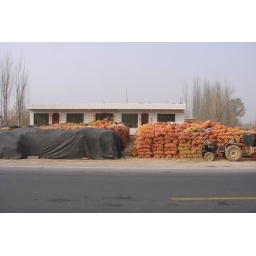
apple mountain in front of Mongolian house